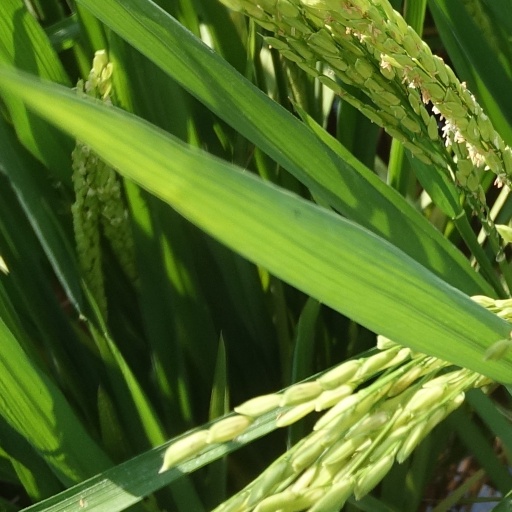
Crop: rice